Jerry Lamb

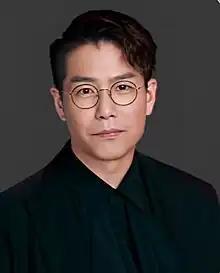

Jerry Lamb Hiu-Fung (Chinese: 林曉峰) (born 28 September 1970) is a Hong Kong actor, singer, television presenter, and DJ.